Stephen Quinn

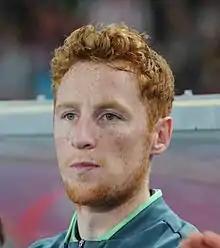
Quinn in 2013

Stephen Jude Quinn (born 1 April 1986) is an Irish professional footballer who plays as a midfielder for club Mansfield Town. He has also represented the Republic of Ireland national team.